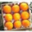
Label: orange